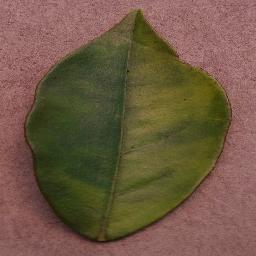
Label: Orange___Haunglongbing_(Citrus_greening)